Godolphin School

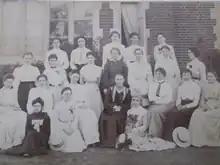
Mary Alice Douglas surrounded by colleagues

Godolphin was founded by Elizabeth Godolphin using her own money and some from the estate of her husband, Charles (c.1650–1720), who was a Member of Parliament for Helston, Cornwall. She created the school originally for the education of eight young orphaned gentlewomen. According to the terms of the will, the beneficiaries were to be daughters of members of the Church of England, between eight and twelve years of age, born in Salisbury or some other Wiltshire town, and to have had "some portion left to them but not exceeding £400".